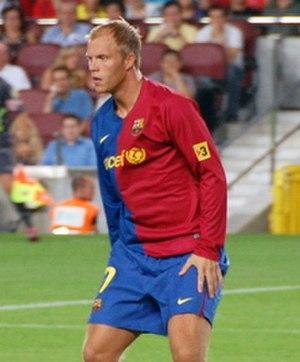
Le Footballeur islandais de l'année est un prix annuel choisi par un jury composé d'arbitres, d'entraîneurs et d'anciens joueurs afin de déterminer le meilleur joueur de l'Islande.